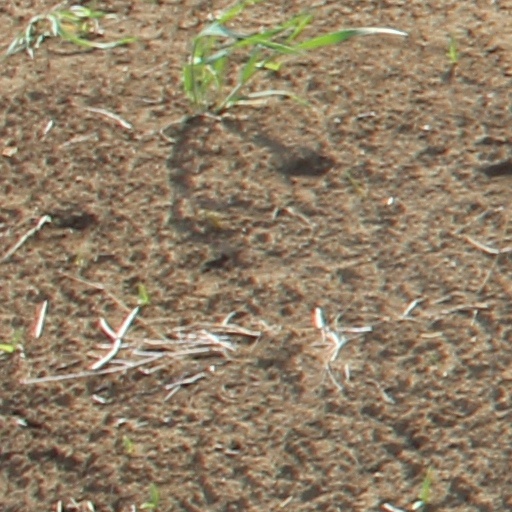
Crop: wheat